Mercedes-Benz COMAND

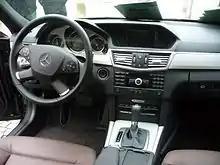
2010 E220 interior with COMAND Controller (below-left gear shift) and navigation screen

COMAND (Cockpit Management and Data system) is an in-car communications and entertainment system found on Mercedes-Benz vehicles.